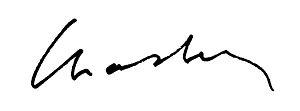
Signature du peintre Roger Chastel, scan d'après carton d'invitation. This signature is believed to be ineligible for copyright and therefore in the public domain because it falls below the required level of originality for copyright protection both in the United States and in the source country (if different). In this case, the source country (e.g. the country of nationality of the signatory) is believed to be France. Cette image ou le texte qui y est représenté est seulement composé de formes géométriques simples et de texte. Elle n’atteint pas le seuil d'originalité nécessaire pour la protection du droit d’auteur, et est donc du domaine public. See autographs of Magritte (Commons, 29 août 2007) and Picasso (Commons, 30 décembre 2007)
Roger Chastel, né le 25 mars 1897 à Paris et mort le 12 juillet 1981 à Saint-Germain-en-Laye, est un peintre français de l'École de Paris dont l'œuvre s'inscrit à la limite de la non figuration.